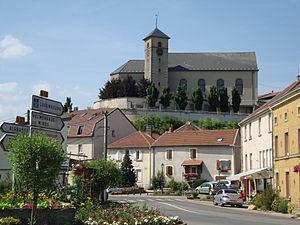
Église Saint-Étienne d'Hettange-Grande (57)
Hettange-Grande est une commune française située dans le département de la Moselle en région Grand Est, à cinq kilomètres de la frontière franco-luxembourgeoise.